Tom McEvoy

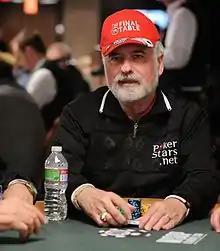
Tom McEvoy at the 2010 World Series of Poker

Thomas K. McEvoy (born November 14, 1944, in Grand Rapids, Michigan) is a professional poker player, author and member of the Poker Hall of Fame, 2013 inductee. He is best known for winning the 1983 World Series of Poker Main Event.